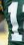
Number: 1